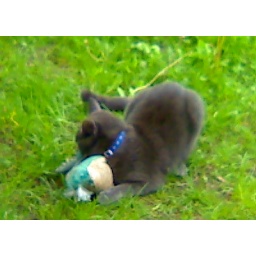
One of the gray &amp;quot;kittens&amp;quot; brought home a dirty, stuffed nylon toy in the shape of a whale, to play with.